Théâtre du Palais-Royal (rue Saint-Honoré)

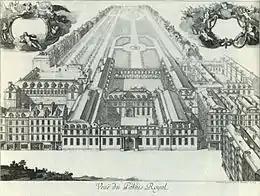
View of the Palais-Royal in 1679. The theatre was in the east wing (on the right).

The Théâtre du Palais-Royal (or Grande Salle du Palais-Royal) on the rue Saint-Honoré in Paris was a theatre in the east wing of the Palais-Royal, which opened on 14 January 1641 with a performance of Jean Desmarets' tragicomedy "Mirame". The theatre was used by the troupe of Molière from 1660 to 1673 and as an opera house by the Académie Royale de Musique from 1673 to 1763, when it was destroyed by fire. It was rebuilt and reopened in 1770, but again was destroyed by fire in 1781 and not rebuilt.